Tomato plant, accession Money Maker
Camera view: vertical (180 deg); turntable rotation: 330 degrees
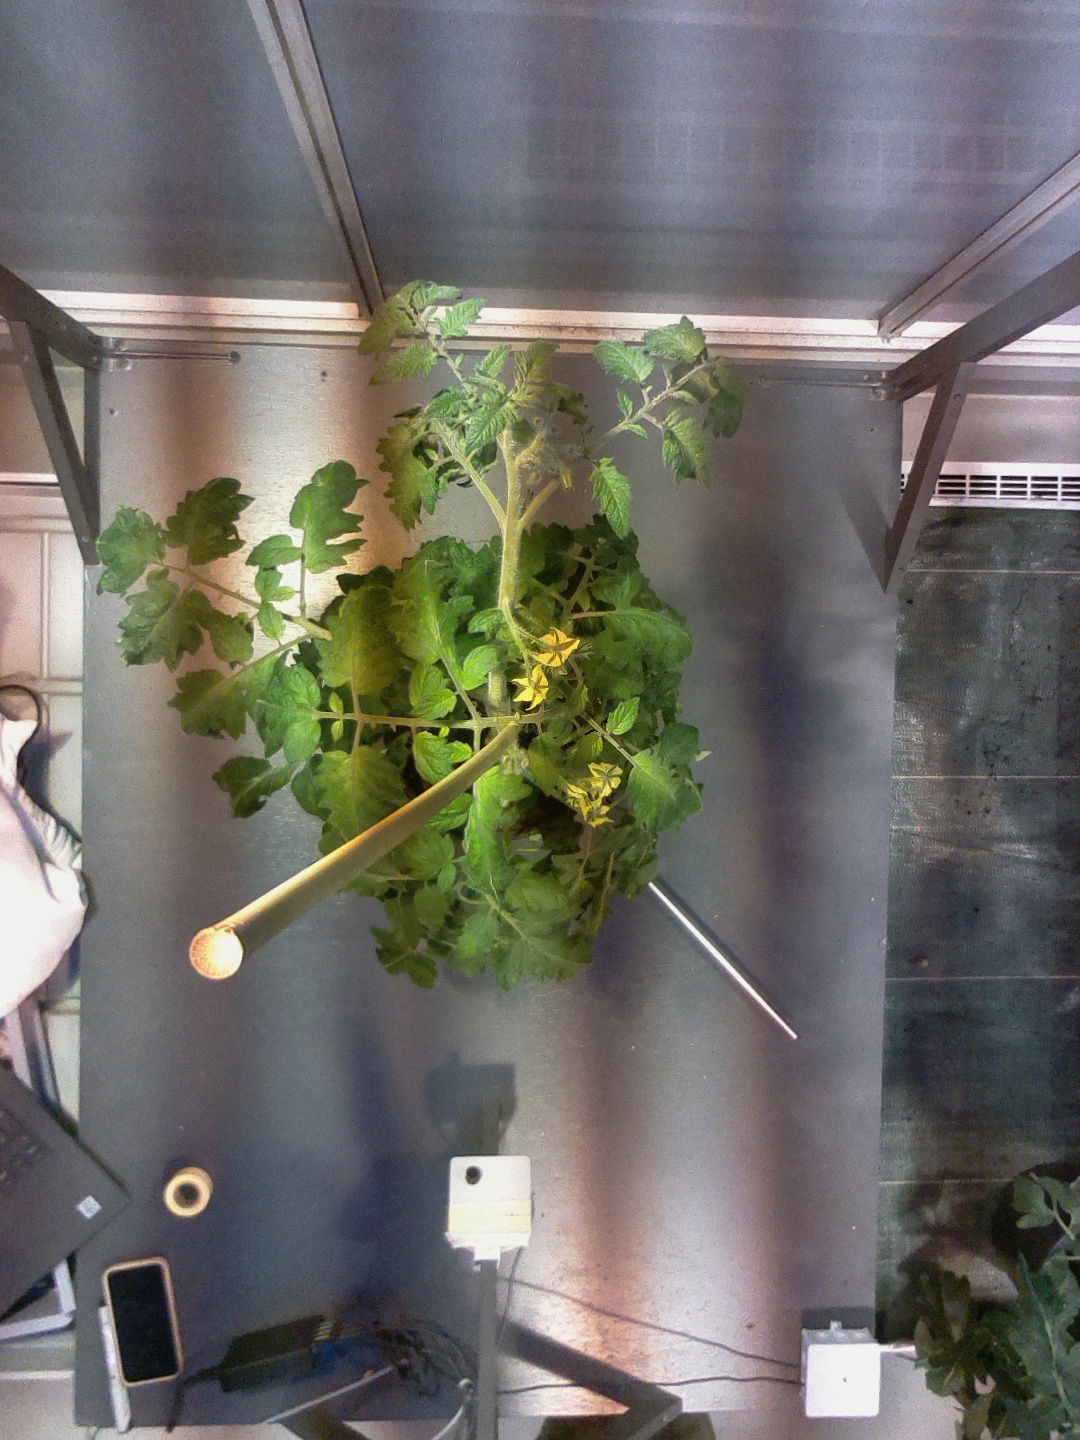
BBCH growth stage 68: Full flowering, 80%-90% of flowers open, more petals falling